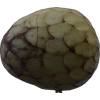
Label: cherimoya